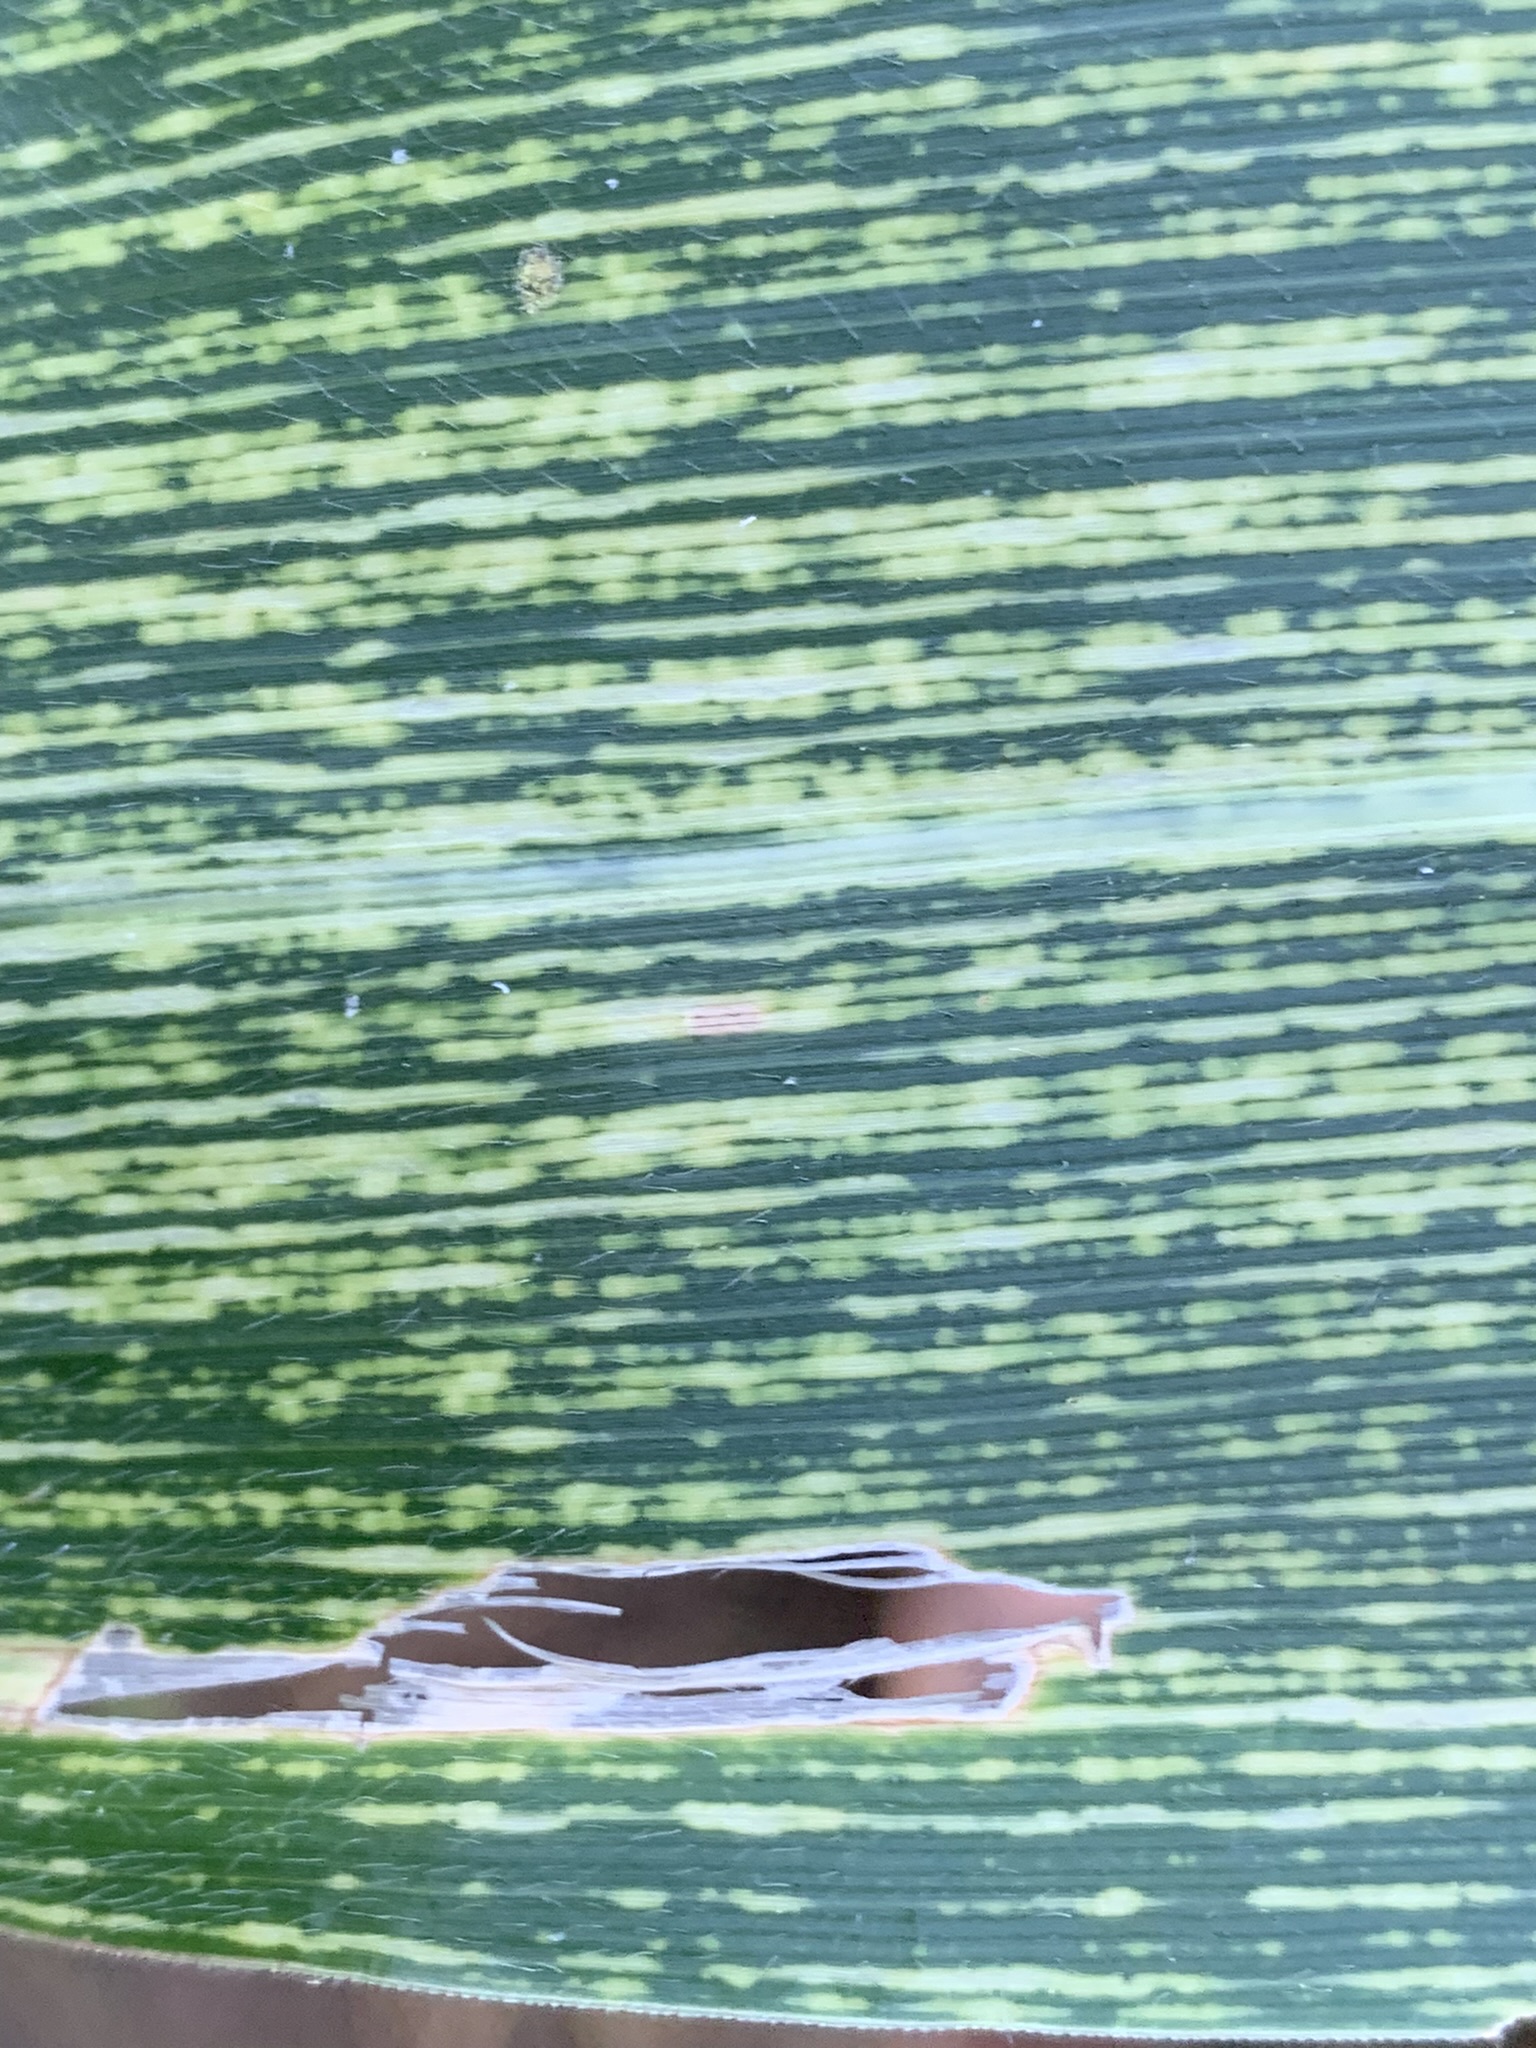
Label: MSV